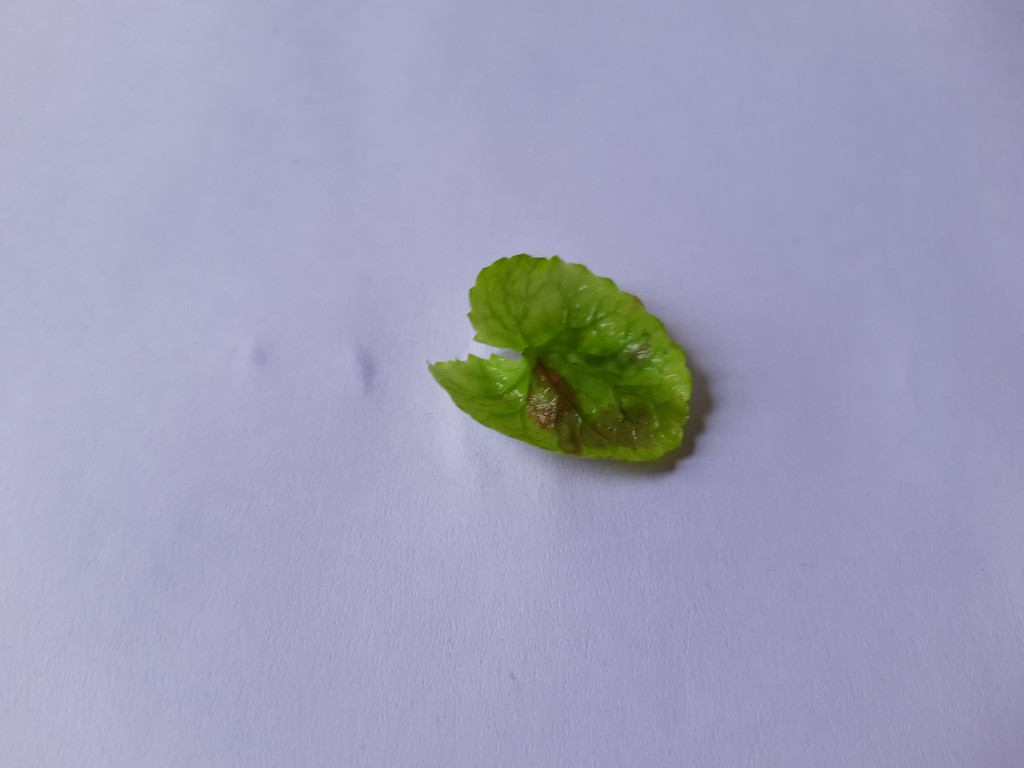
Label: Unhealthy